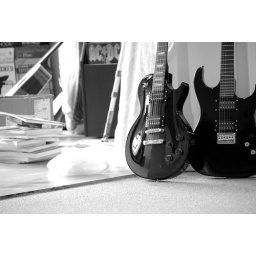
These two guitars were sitting against the wall in the middle of the renovation.